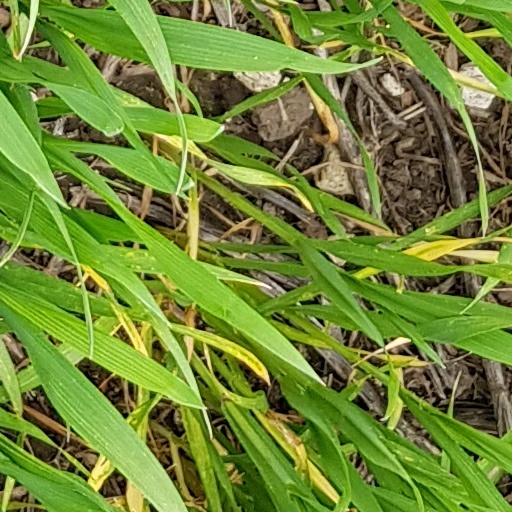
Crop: wheat